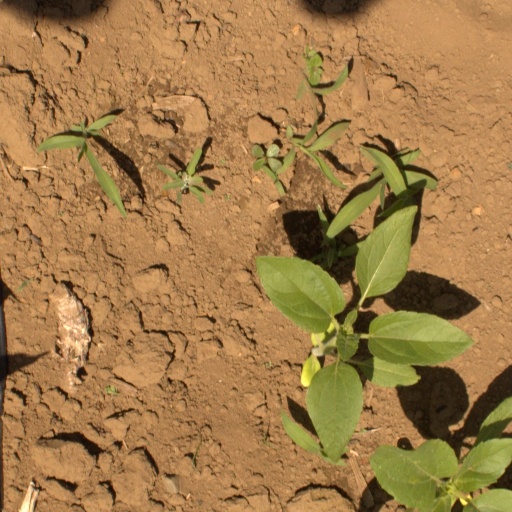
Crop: Jerusalem artichoke